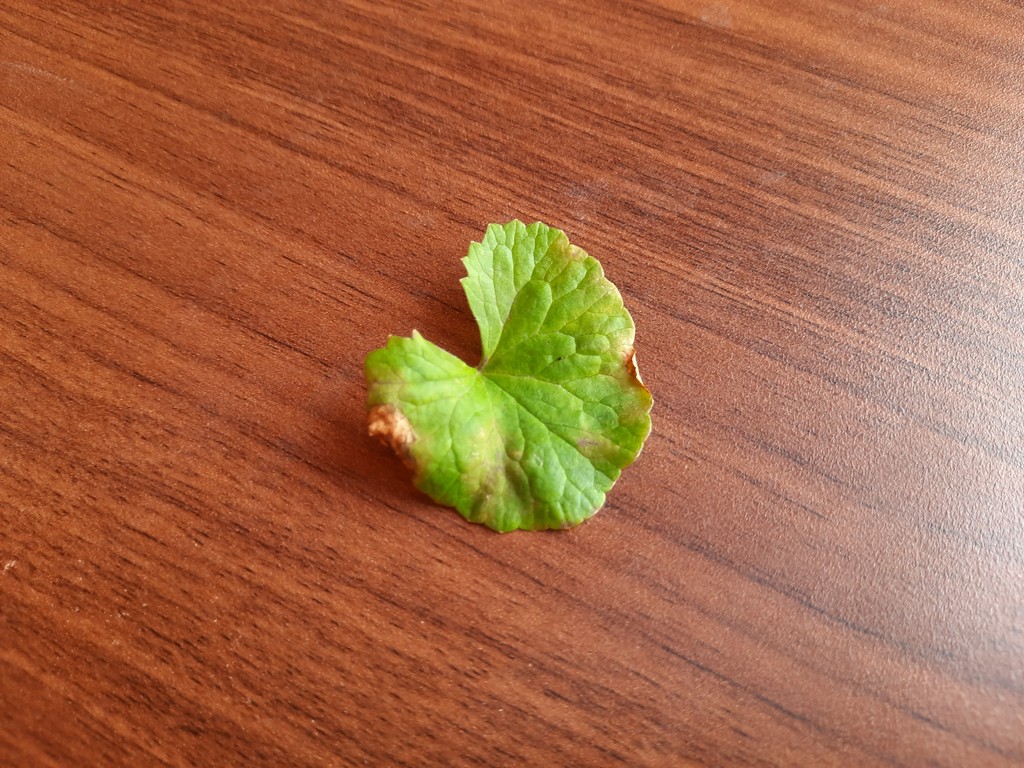
Label: Unhealthy